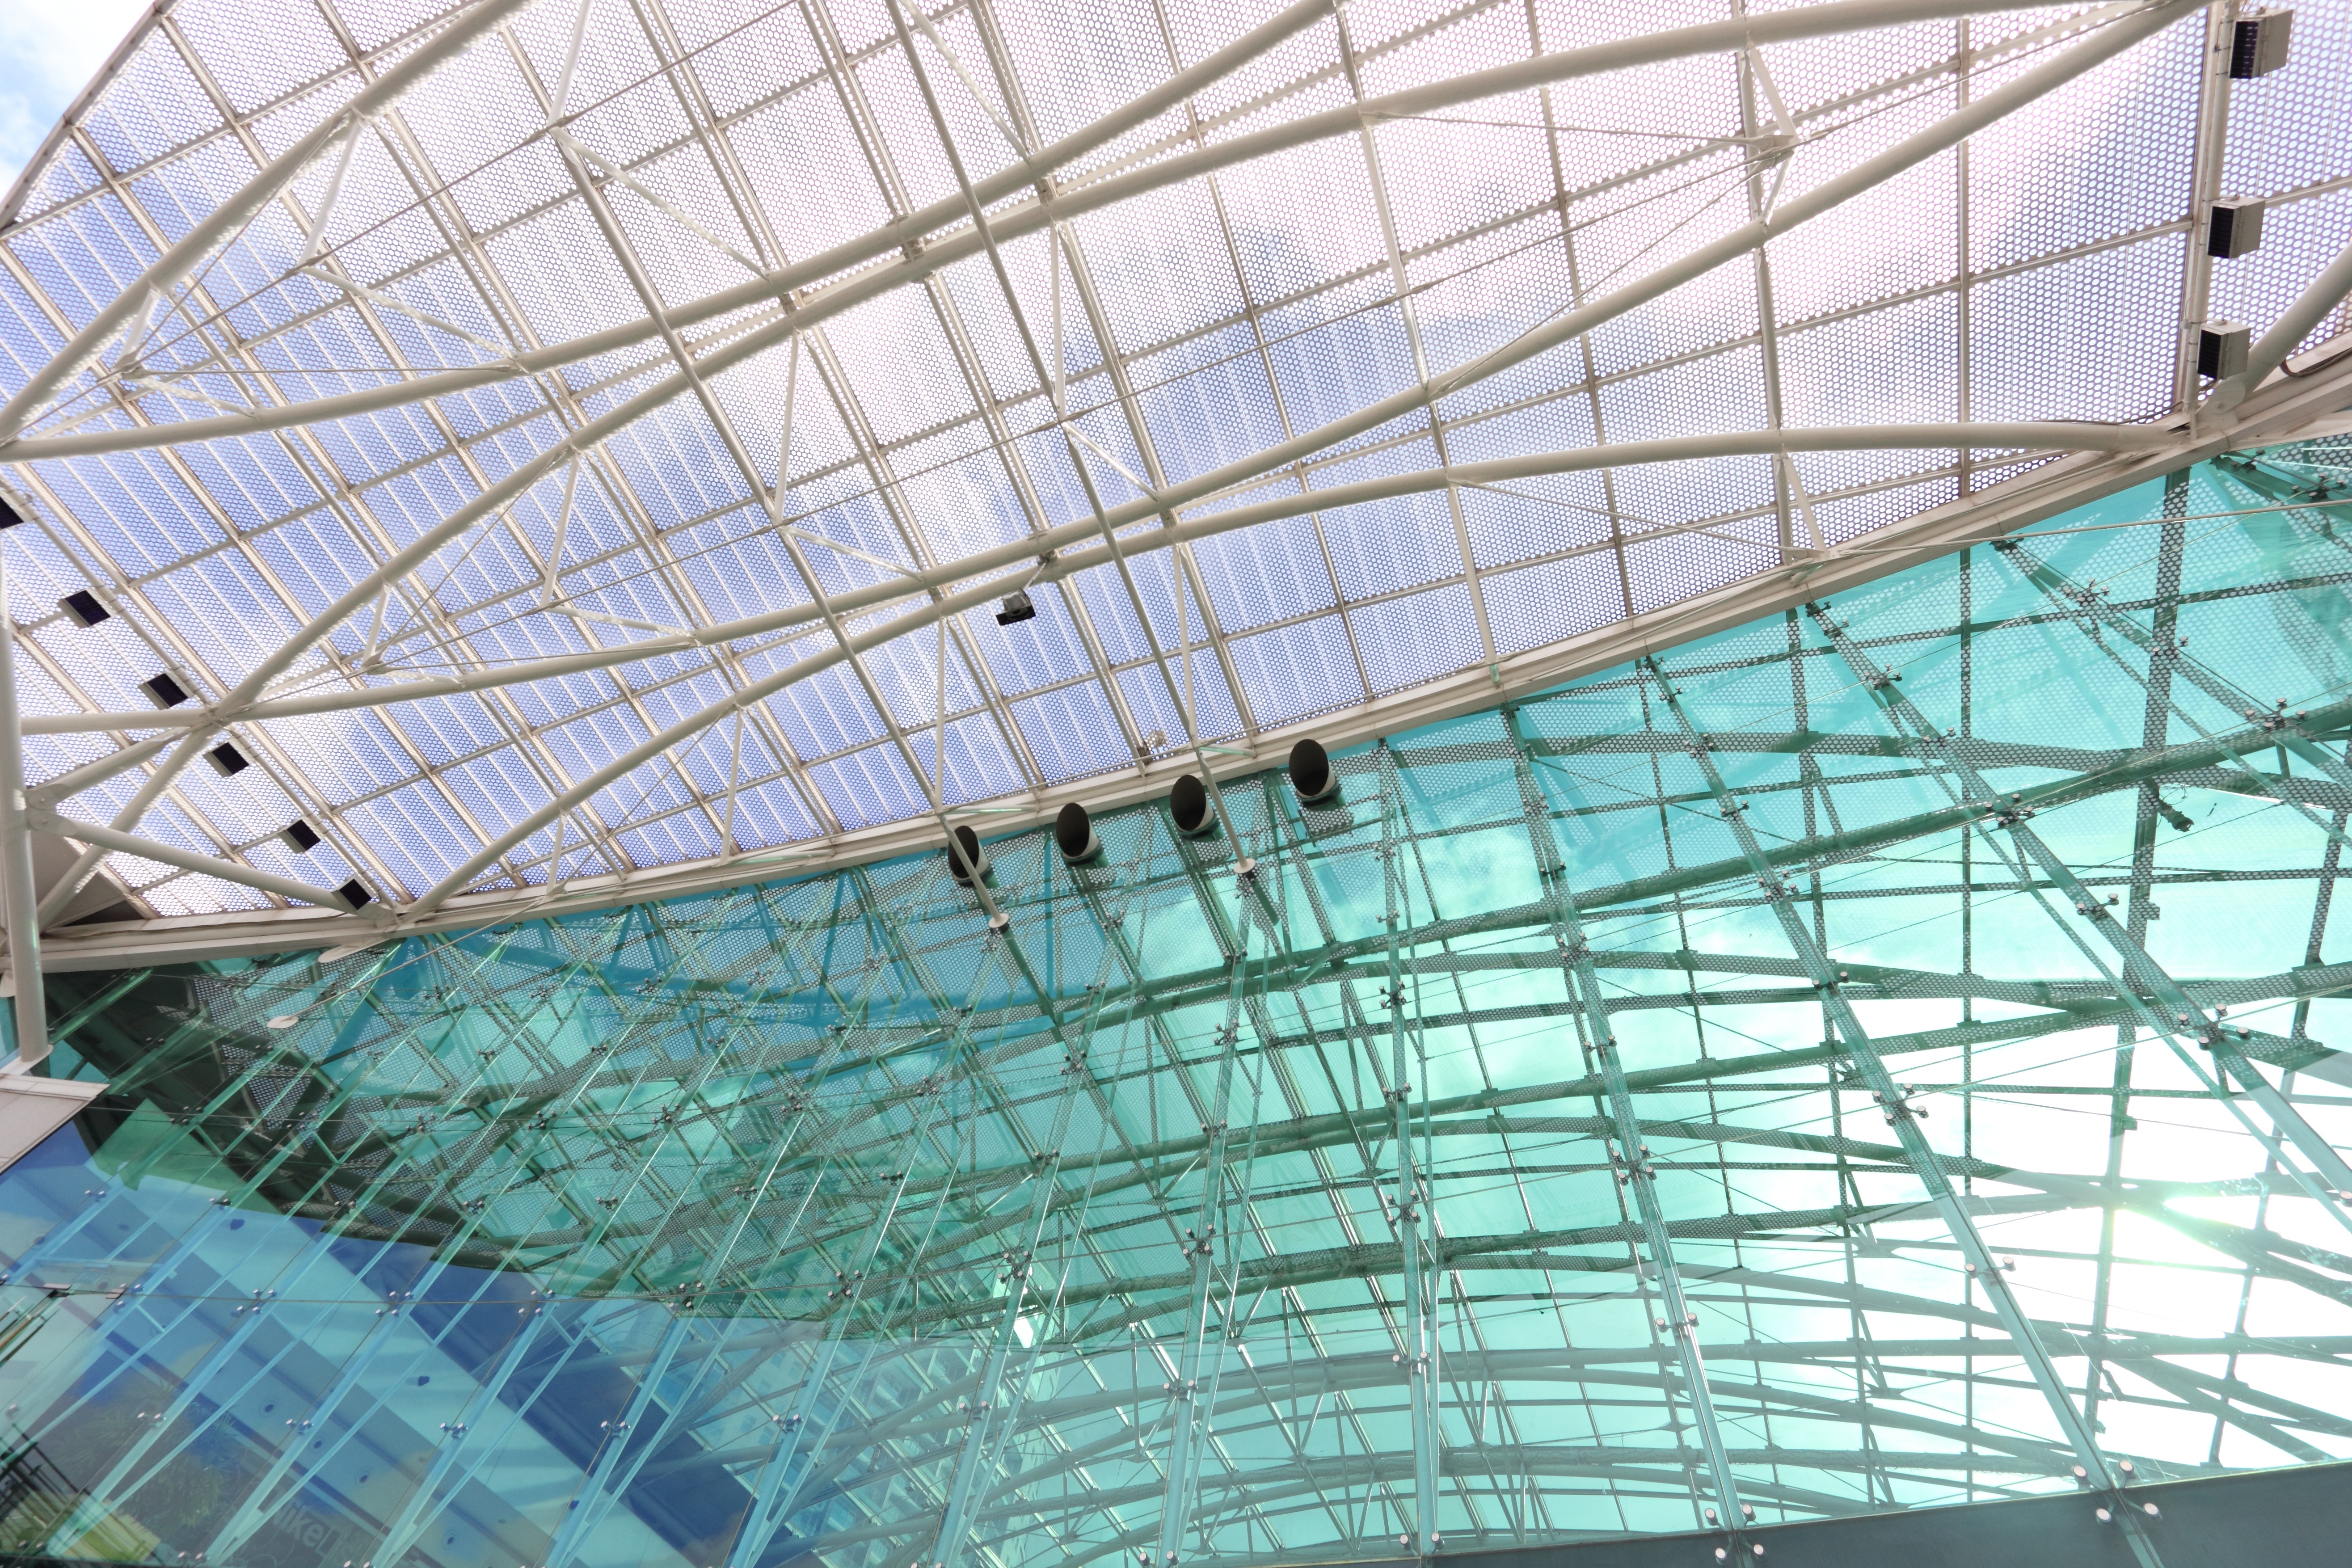
architecture, structure, glass, skyscraper, line, reflection, entrance, facade, shopping, stadium, arena, expo, net, symmetry, portugal, mall, area, tourist attraction, dome, da, lisbon, vasco, gama, daylighting